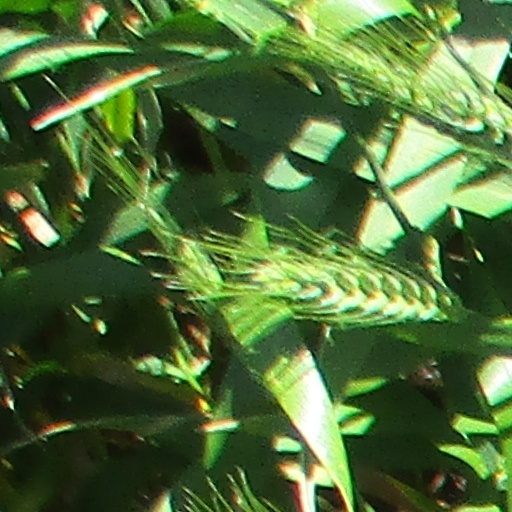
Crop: wheat